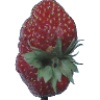
Label: Strawberry Wedge 1